Steve Busby

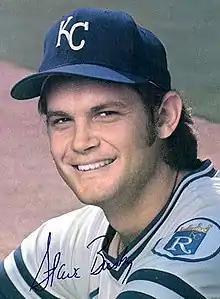
Busby in 1980

Steven Lee "Buzz" Busby (born September 29, 1949) is an American former starting pitcher in Major League Baseball who played his entire career for the Kansas City Royals. He batted and threw right-handed.